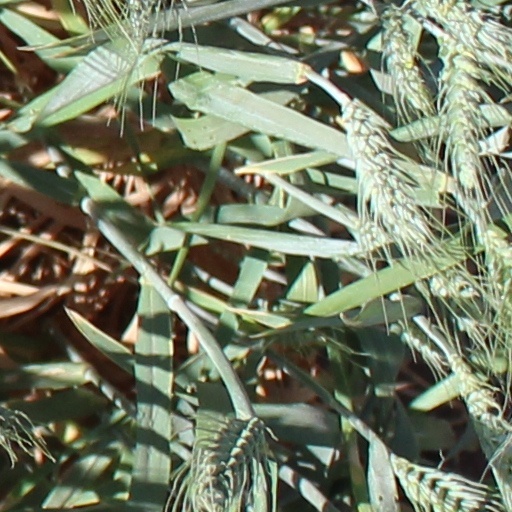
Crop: wheat